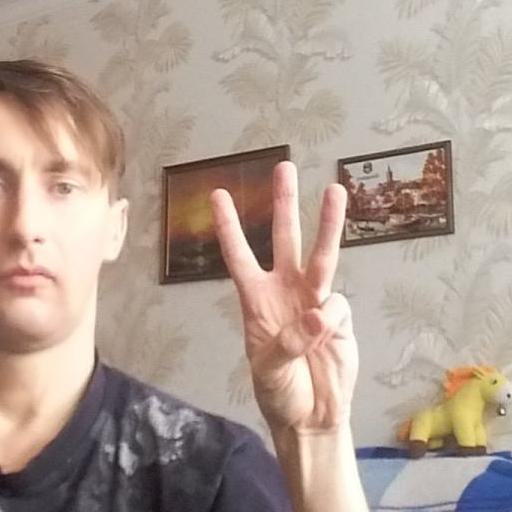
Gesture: three